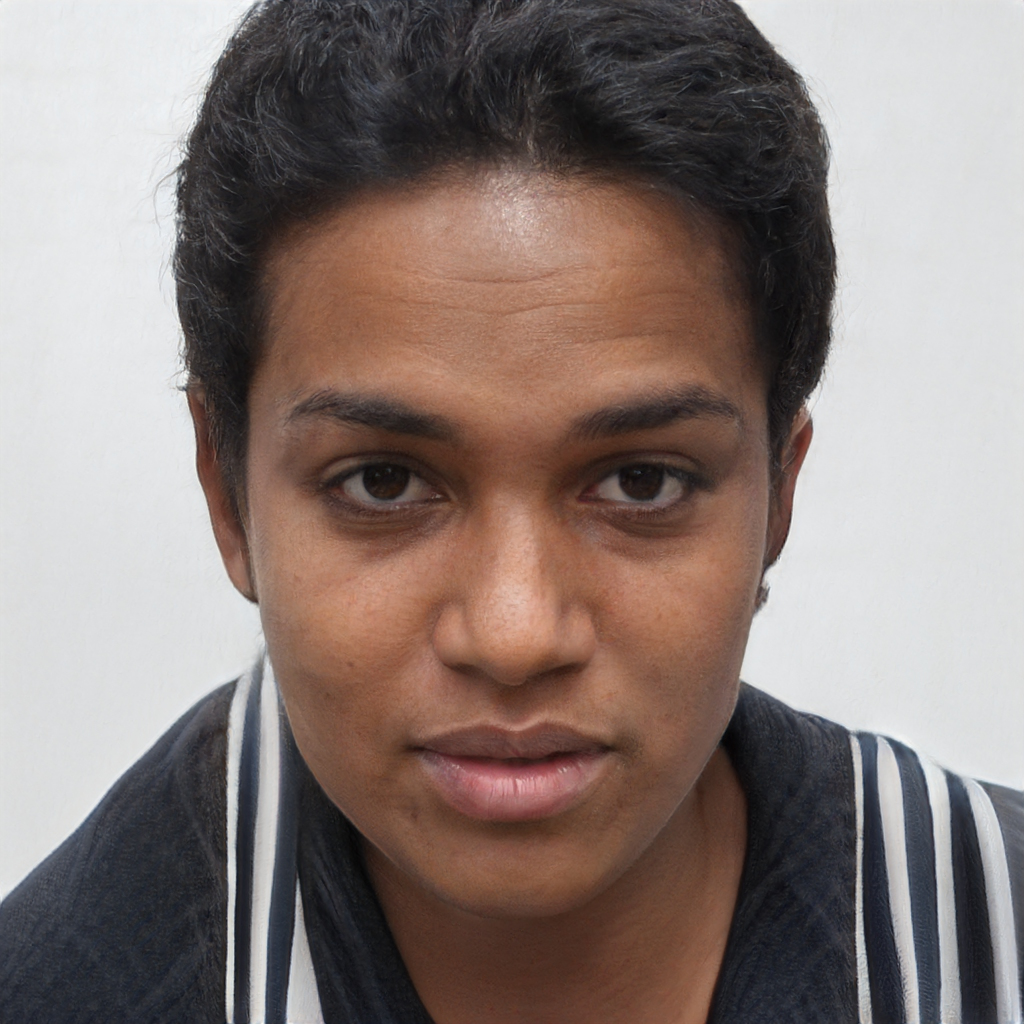
Gender: Female